Answer in natural language. Considering the relative positions, is light blue colour dresser birkeland (marked B) above or below silver cylindrical cone (marked A)? Choose between the following options: above or below
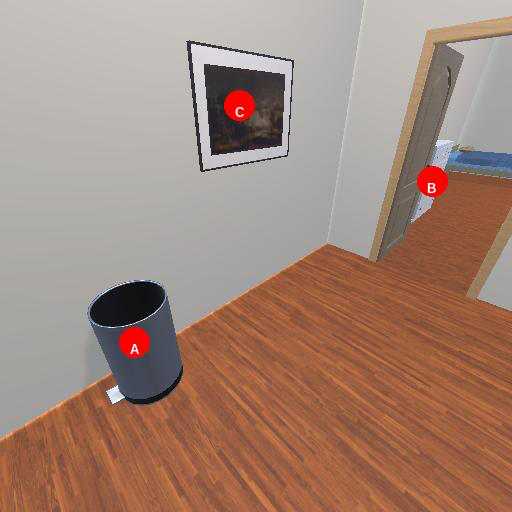
<answer>above</answer>